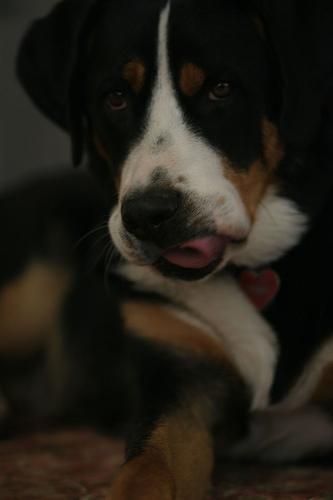
Greater_Swiss_Mountain_dog